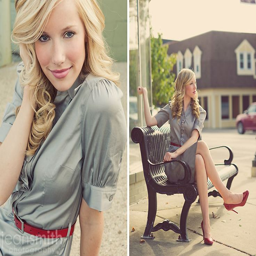
love the shot on the left .